Sanda (sport)

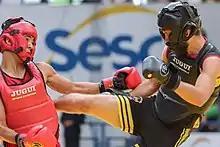
A Sanda match in Brazil.

Sanda's competitive history is rooted in barehanded "elevated arena" or Lei Tai fights in which no rules were observed. However, Sanda as a competitive event developed in the military as these bouts were commonly held between the soldiers to test and practice barehanded martial skills, ability and techniques. Rules were developed and the use of protective gloves etc. was adopted. It was originally used by the Kuomintang at the first modern military academy in Whampoa in the 1920s. In 1928, the Central Kuoshu Academy was formed, and they sponsored a full-contact tournament. When the Kuomintang government moved to Taiwan, they began holding a full-contact tournament in the 1950s, calling it lei tai. The sport was also adopted as a method by the People's Liberation Army of China, and subsequently civilian competitions developed. Sanda's curriculum as a competitive sport was developed with reference to traditional Chinese martial arts, but since the goal in sports is "winning the match", techniques were adapted to make the activity scoring-oriented. This general Wushu Sanda curriculum varies in its different forms, as the Chinese government developed a version for civilians for self-defense and as a sport.